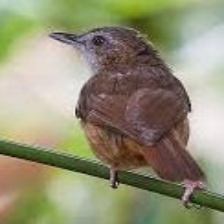
Species: ABBOTTS BABBLER
Scientific name: MALACOCINCLA ABBOTTI